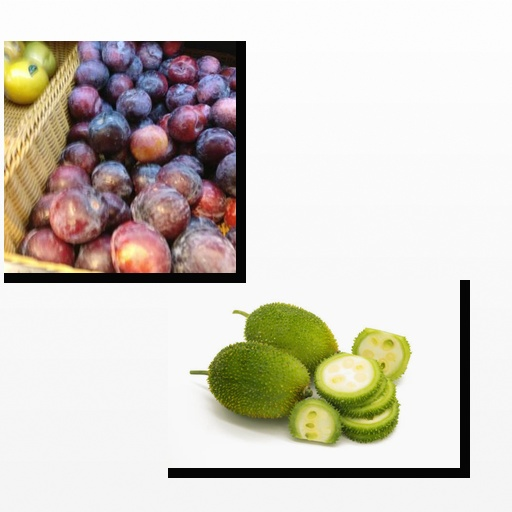
Food items: spiny_gourd, plum